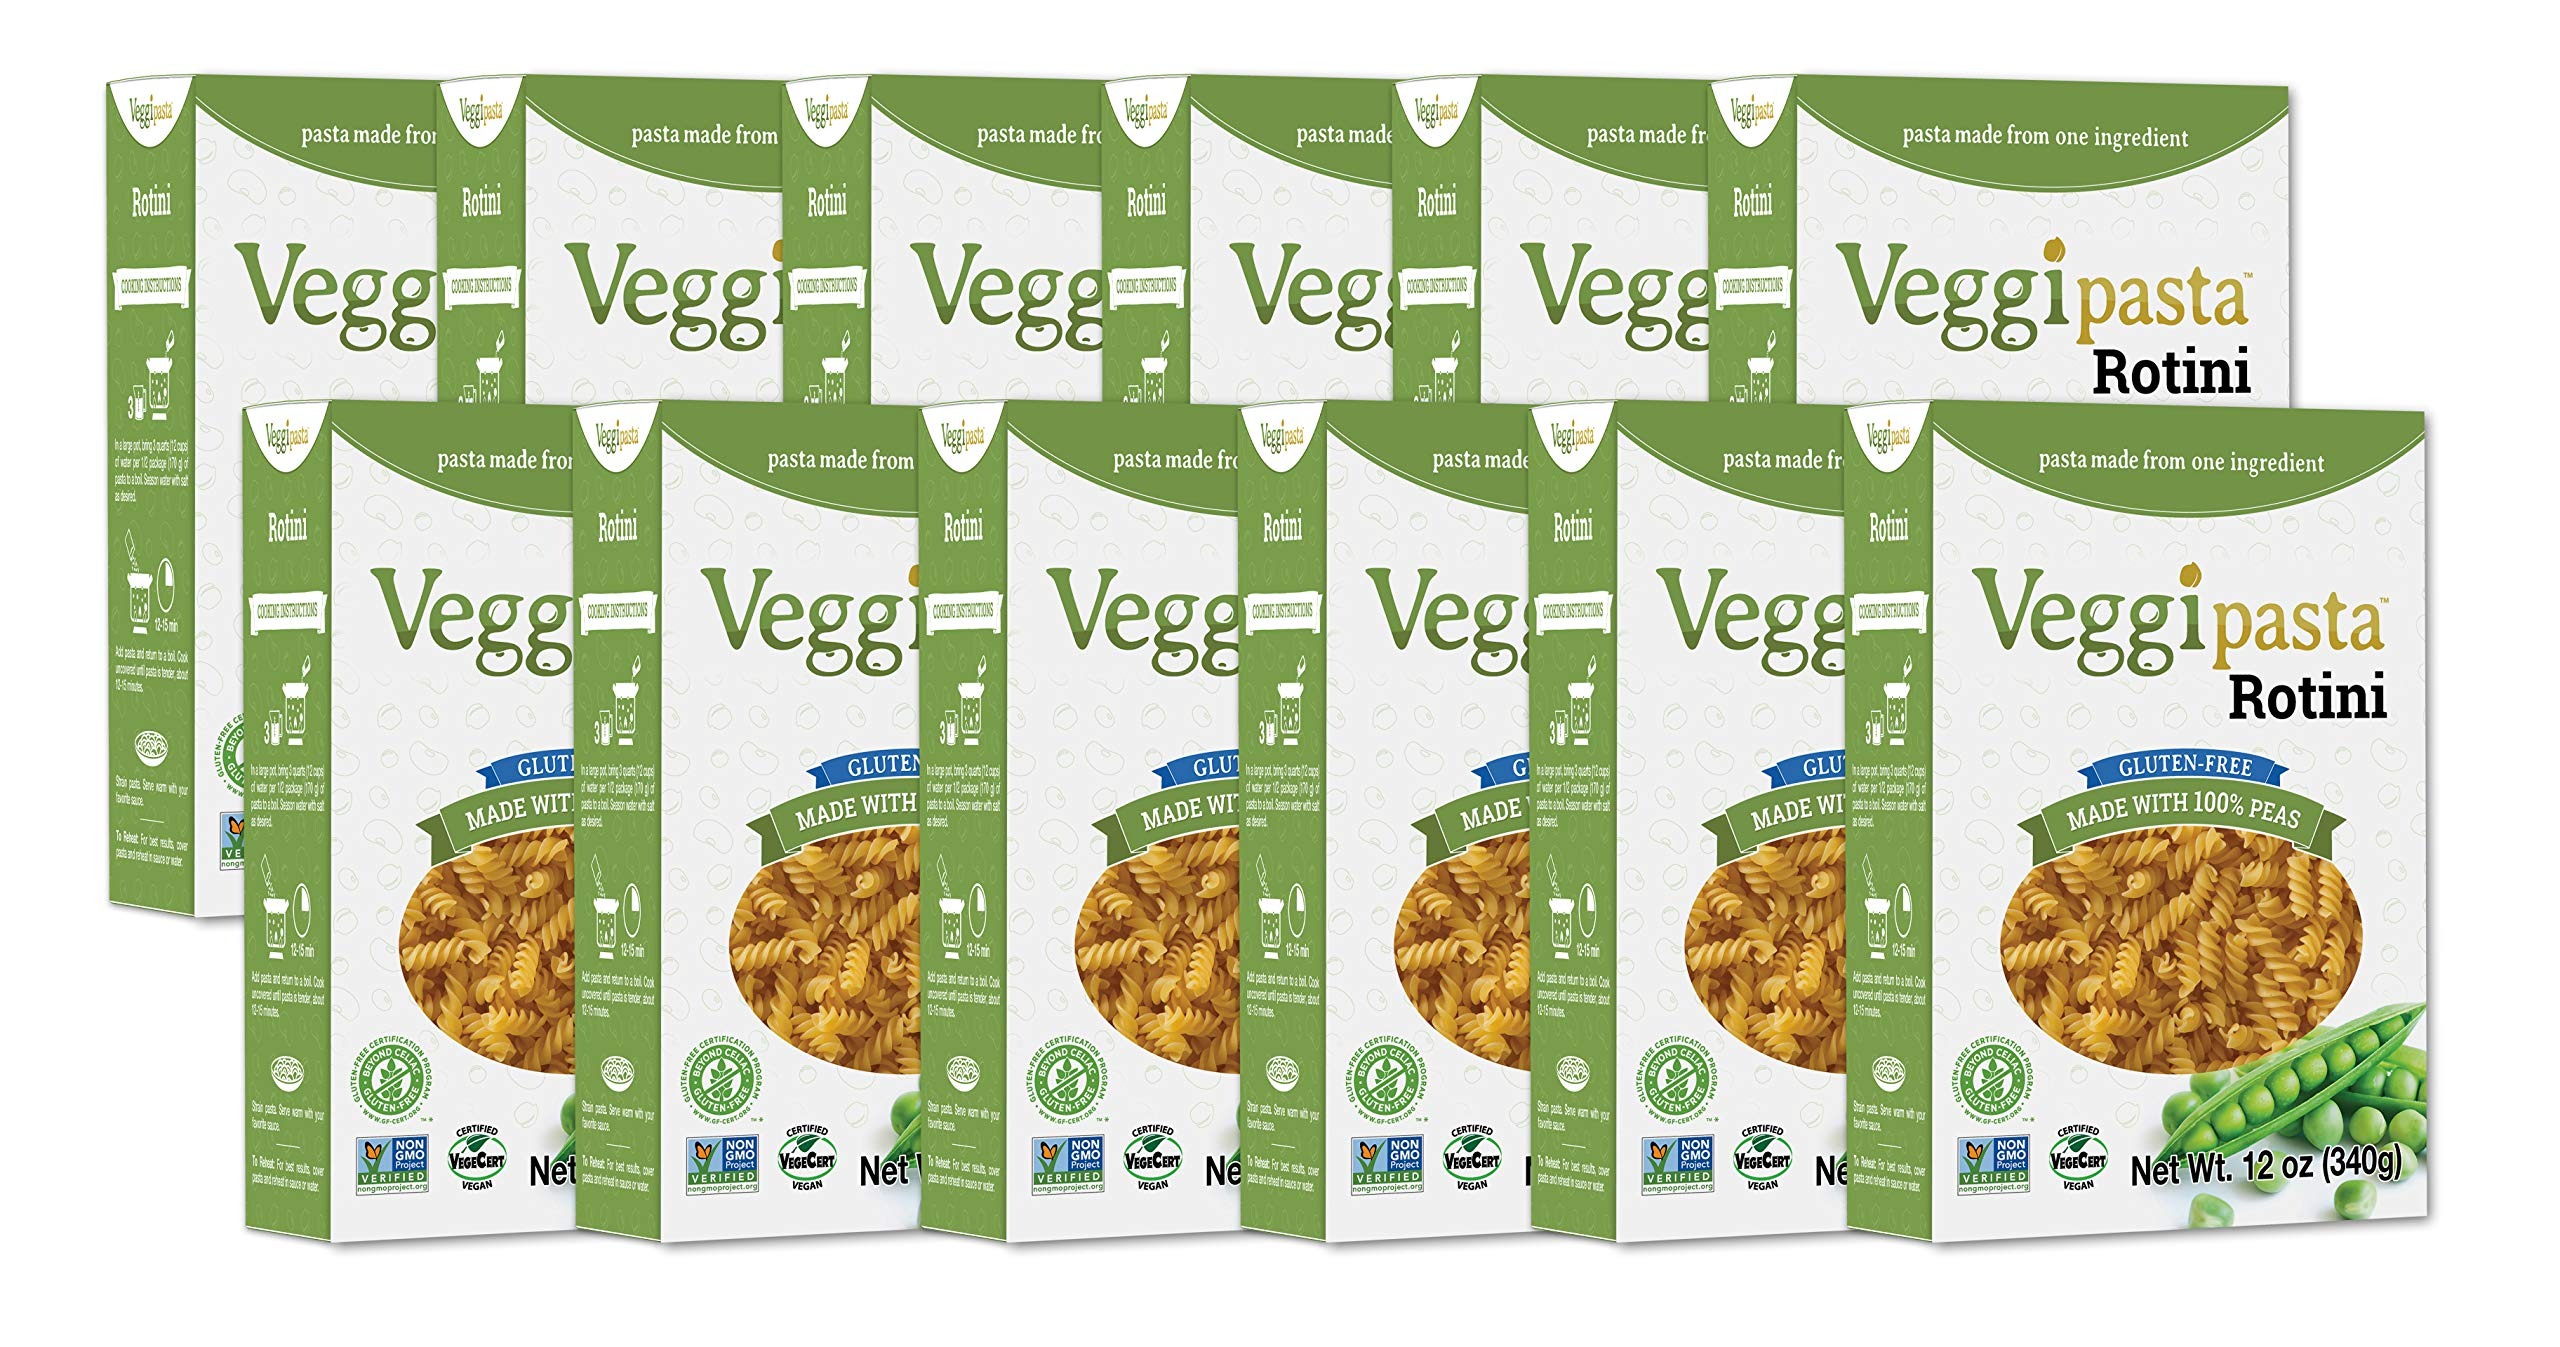
Item Name: Veggipasta Rotini, 12 oz (Pack of 12) - Pea Pasta - Gluten Free Pasta - Plant Based and Non GMO
Bullet Point 1: 12 pack of Veggipasta Rotini (12 oz)
Bullet Point 2: Veggies that everyone can enjoy! Veggipasta is premium pasta made from a single ingredient: 100% dry peas.
Bullet Point 3: Veggipasta is a delicious dry pasta with all the satisfying taste and texture of traditional pastas and none of the gluten.
Bullet Point 4: No wheat, egg, dairy, corn or other allergens: just peas!
Bullet Point 5: Certified Gluten-Free, Non-GMO, Vegan, Halal and Kosher
Product Description: *12 Pack of Veggipasta Rotini (12x 12oz) - Total package weight: 144oz (9lbs)* Veggipasta is a premium pasta made from a single ingredient: 100% dry peas. Veggipasta is designed to replicate the kid-friendly taste and texture of traditional wheat pastas, with all the health benefits of veggies. Veggipasta is certified non-GMO, vegan and gluten-free—not to mention delicious!
Value: 144.0
Unit: Ounce

Price: 41